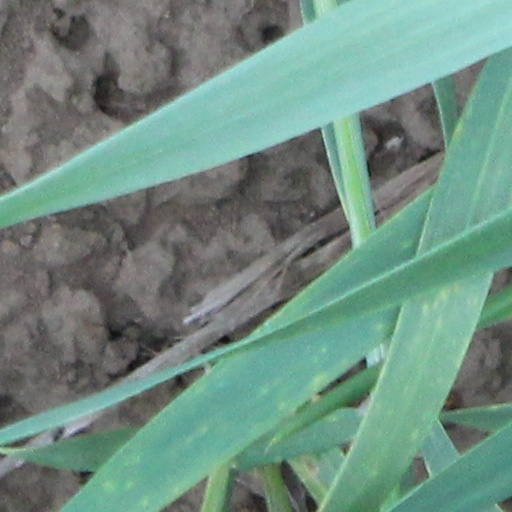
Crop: wheat